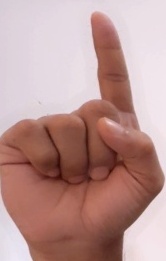
ASL sign: 1